Marshfield (Trenton, South Carolina)

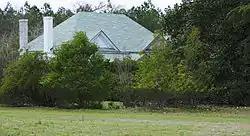
Marshfield, March 2012

Marshfield, also known as Old Marsh Home Place, is a historic plantation house located near Trenton, Edgefield County, South Carolina. The original house, built about 1831, rests on a foundation of brick and granite rocks. The house is an L-shaped, one-story frame residence with additions and alterations made in the late-19th and early-20th centuries. Also located on the property are the contributing early-19th century shed or "smokehouse"; an early 19th-century house, constructed of hand-hewn and pegged timbers and containing a stone fireplace; the Marsh family cemetery; and the archaeological remains of additional outbuildings.